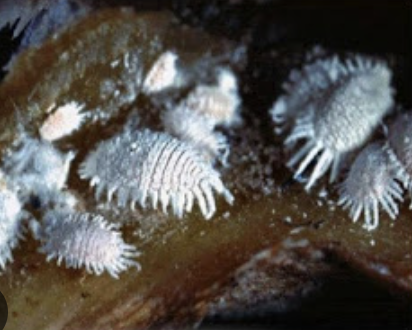
Label: mealybug_infestation